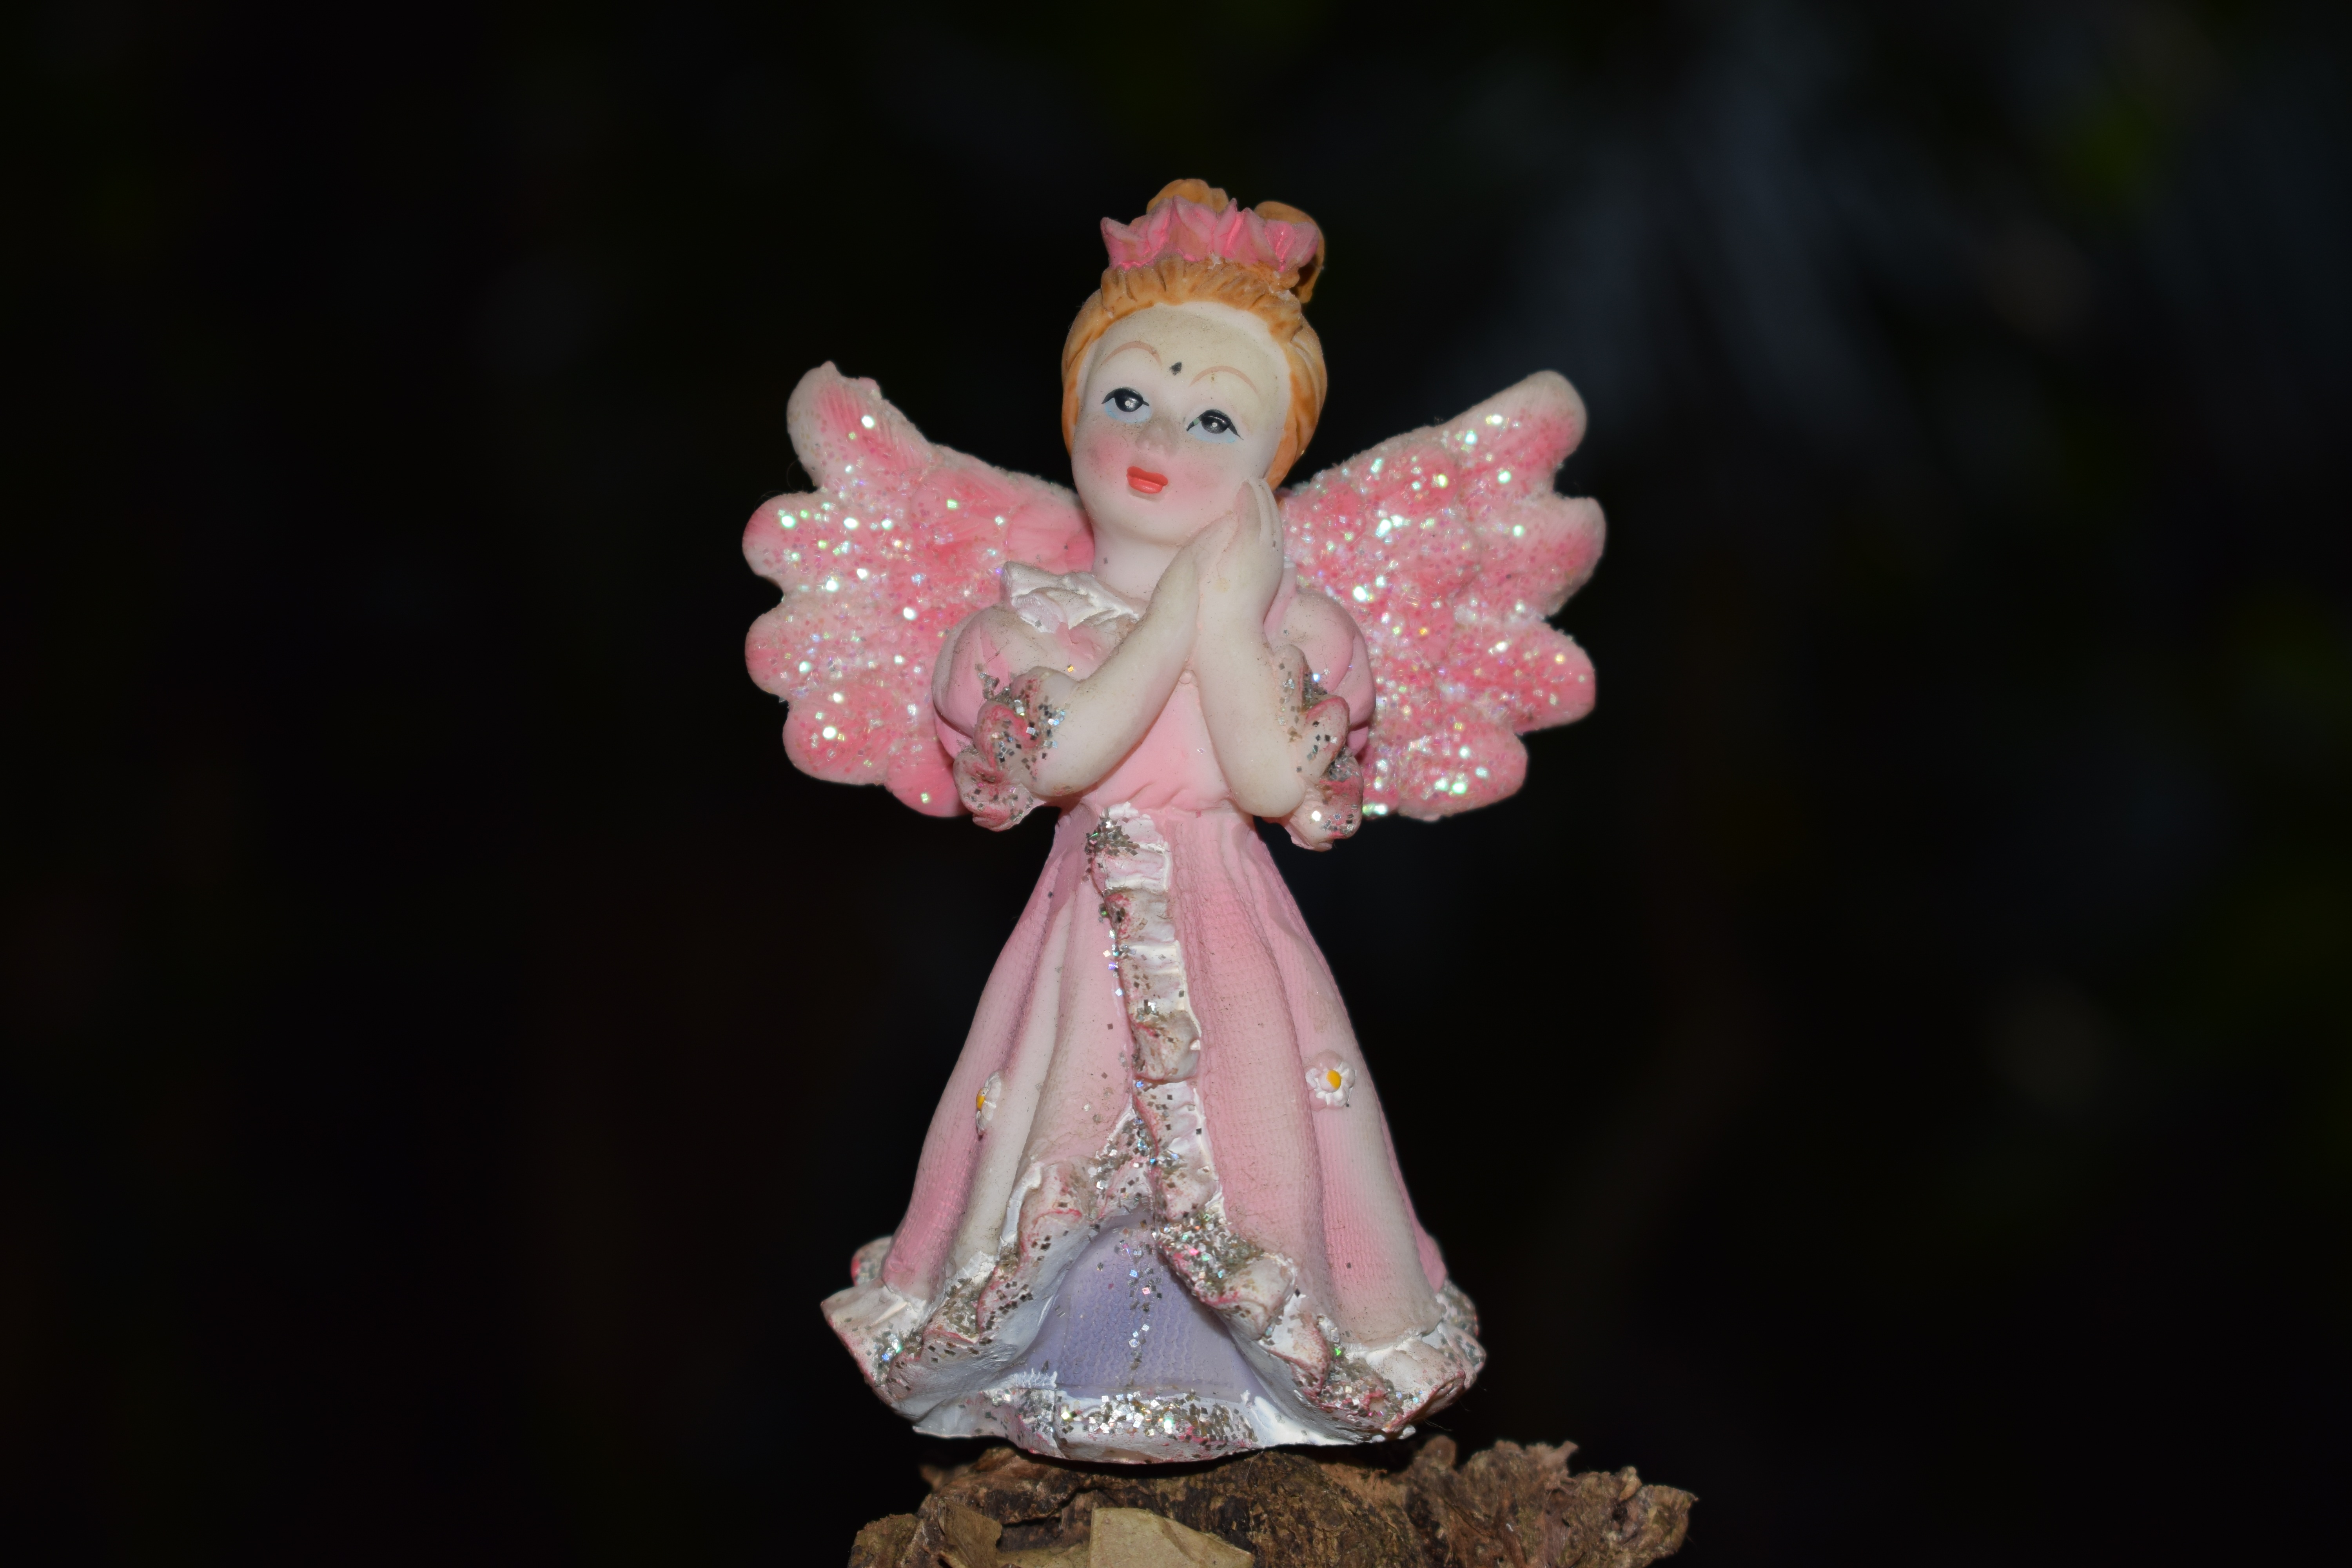
girl, cute, statue, pink, christmas, toy, doll, angel, dress, wings, figurine, angle, fairy, angel doll, angel with wings, fictional character